Bolarum Bazar railway station

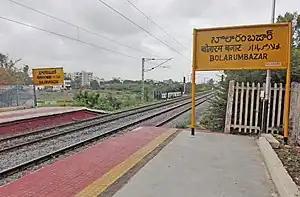
Bolarum Bazar Railway station North End

Bolarum Bazar is a railway station in Hyderabad, Telangana, India located on the Manmad–Kachiguda section of the South Central Railway. Macha Bollaram, a suburb of Hyderabad, is accessible from this station.